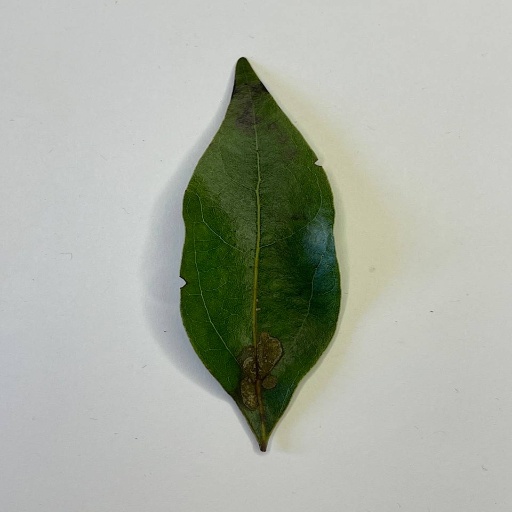
Species: Camphor
Leaf condition: Bacterial Spot